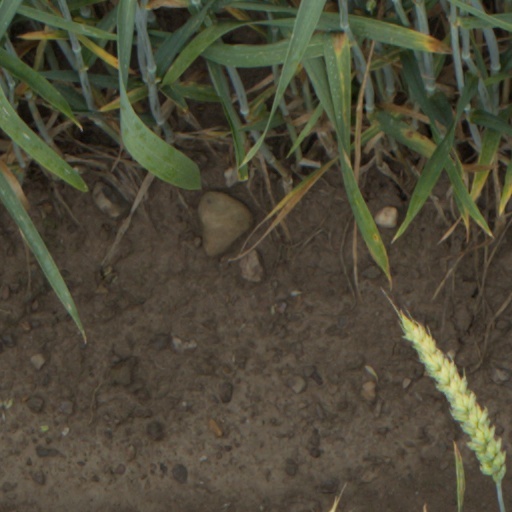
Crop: wheat